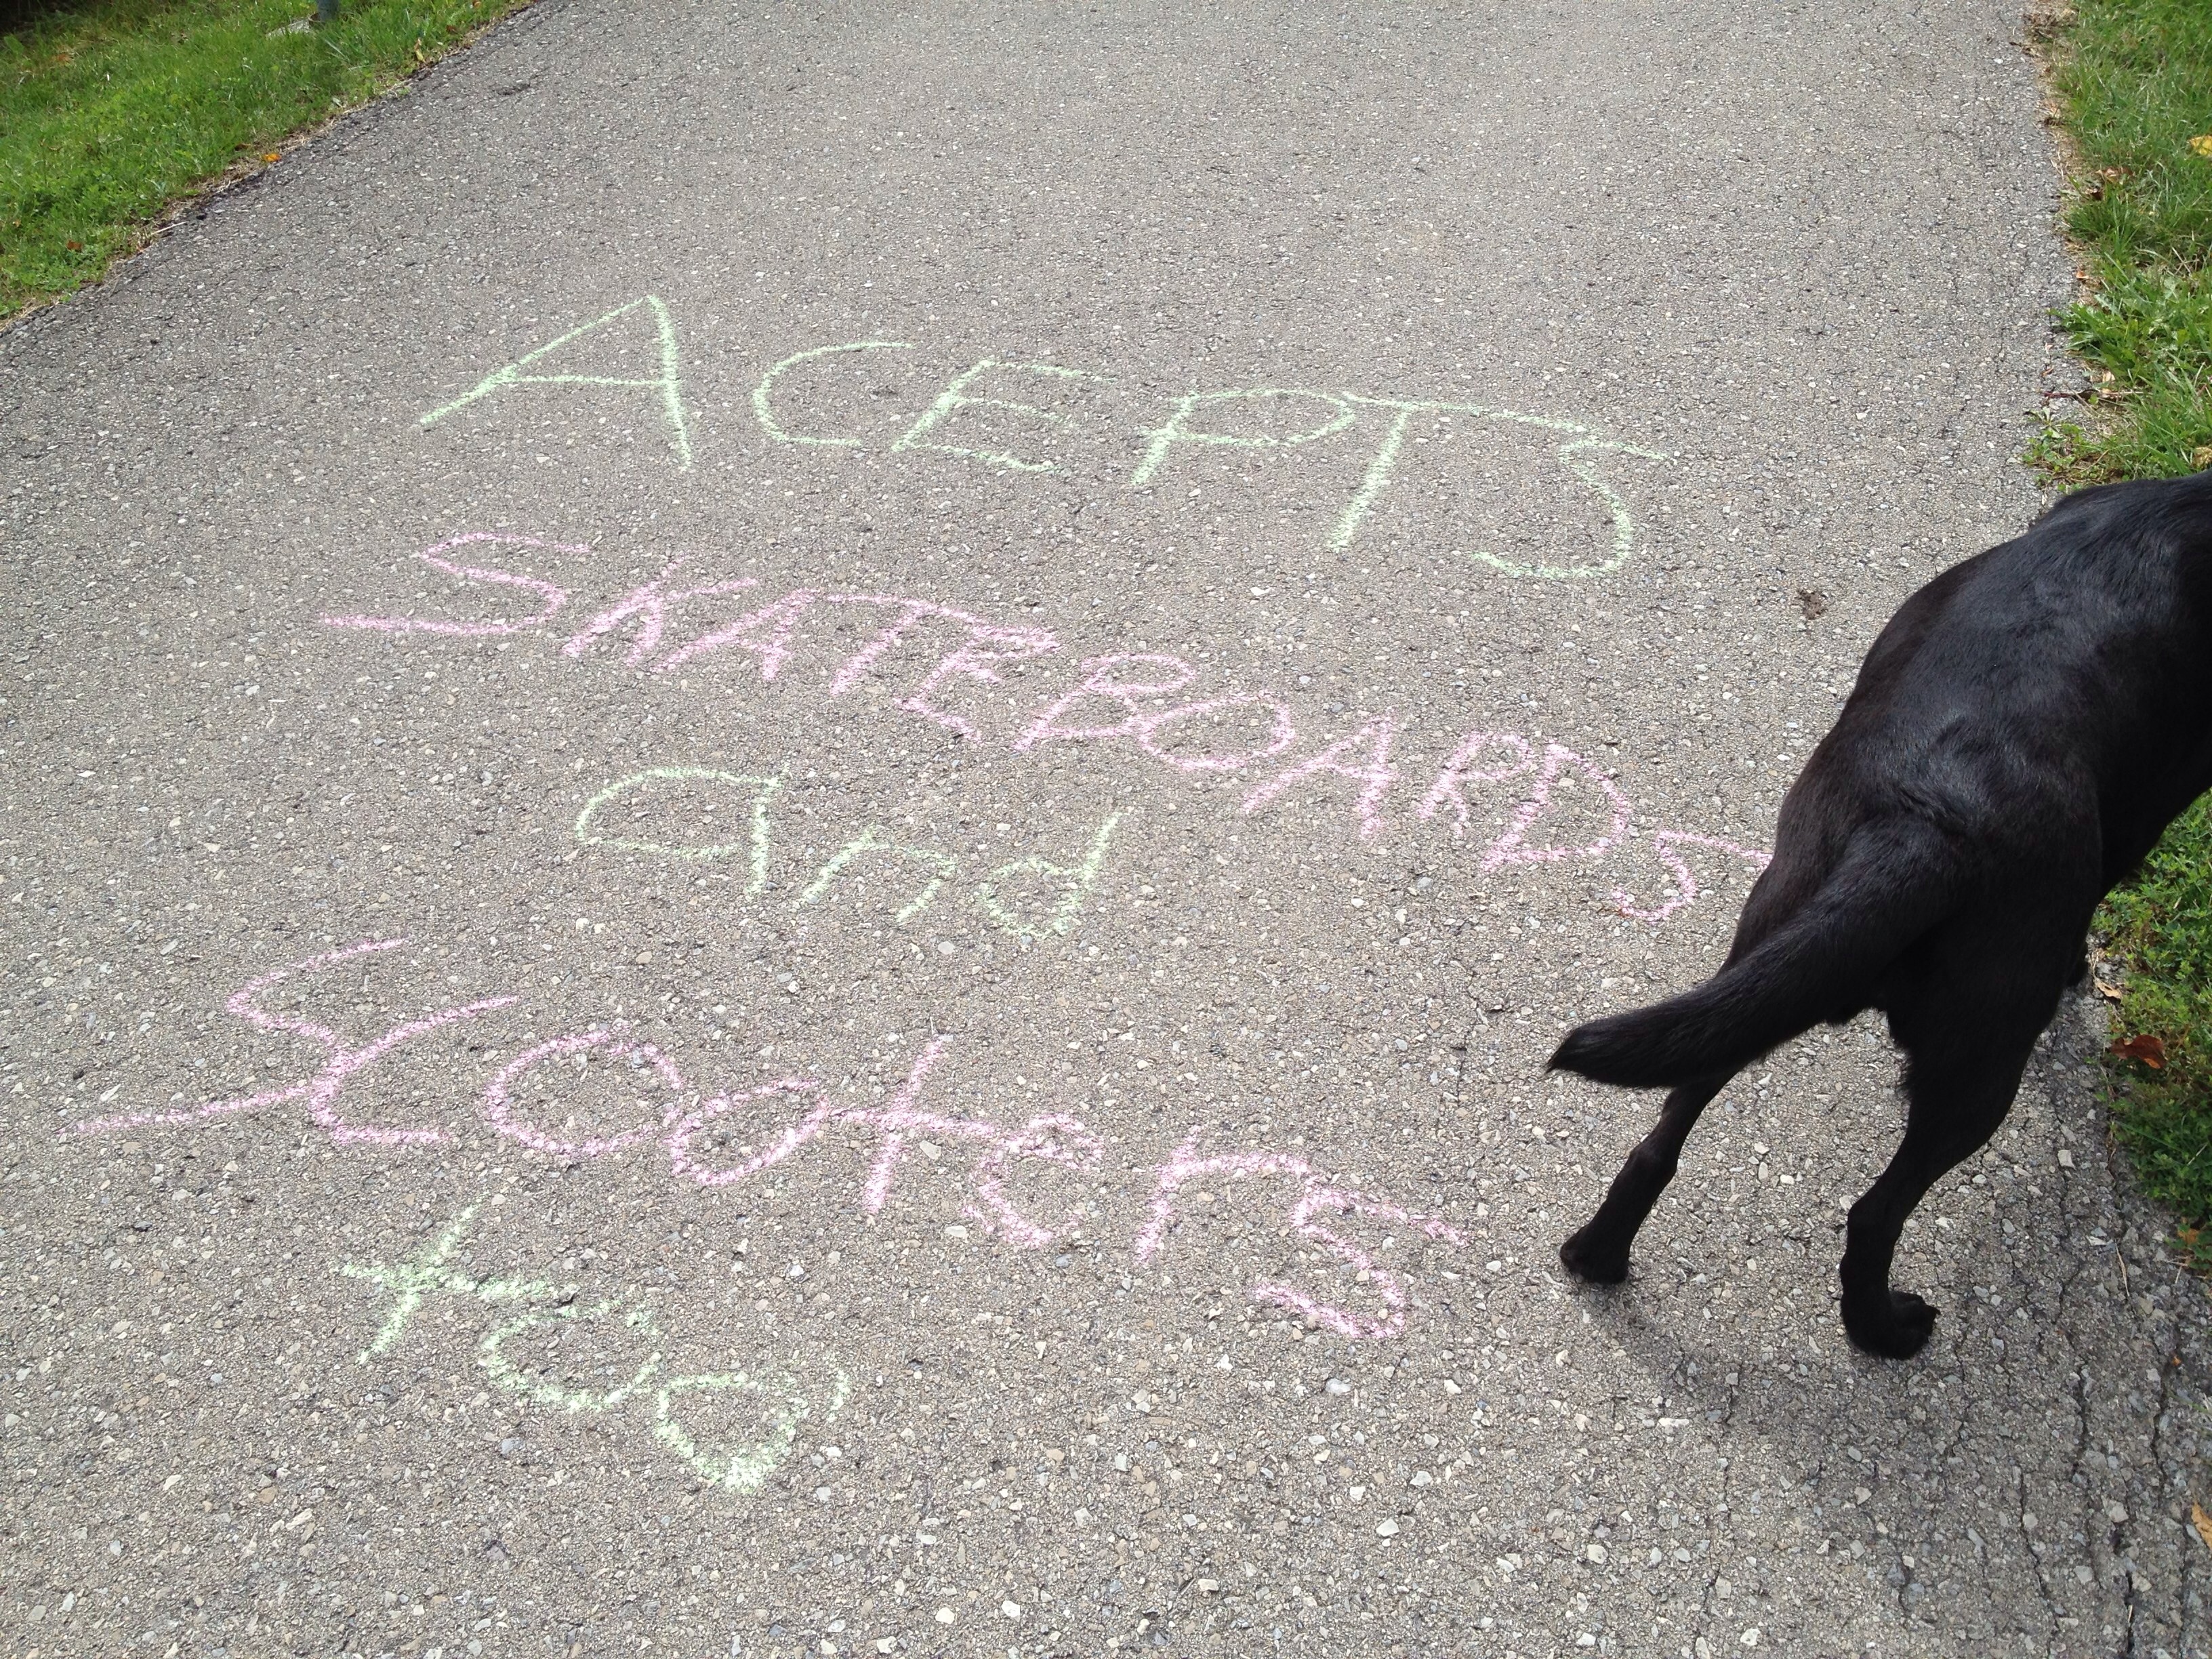
asphalt, flooring, road surface, dog like mammal